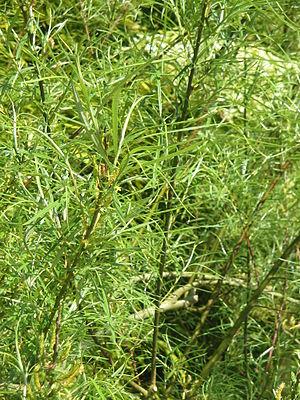
Salix rosmarinifolia, le saule à feuilles de romarin, est un arbuste de la famille des Salicaceae.